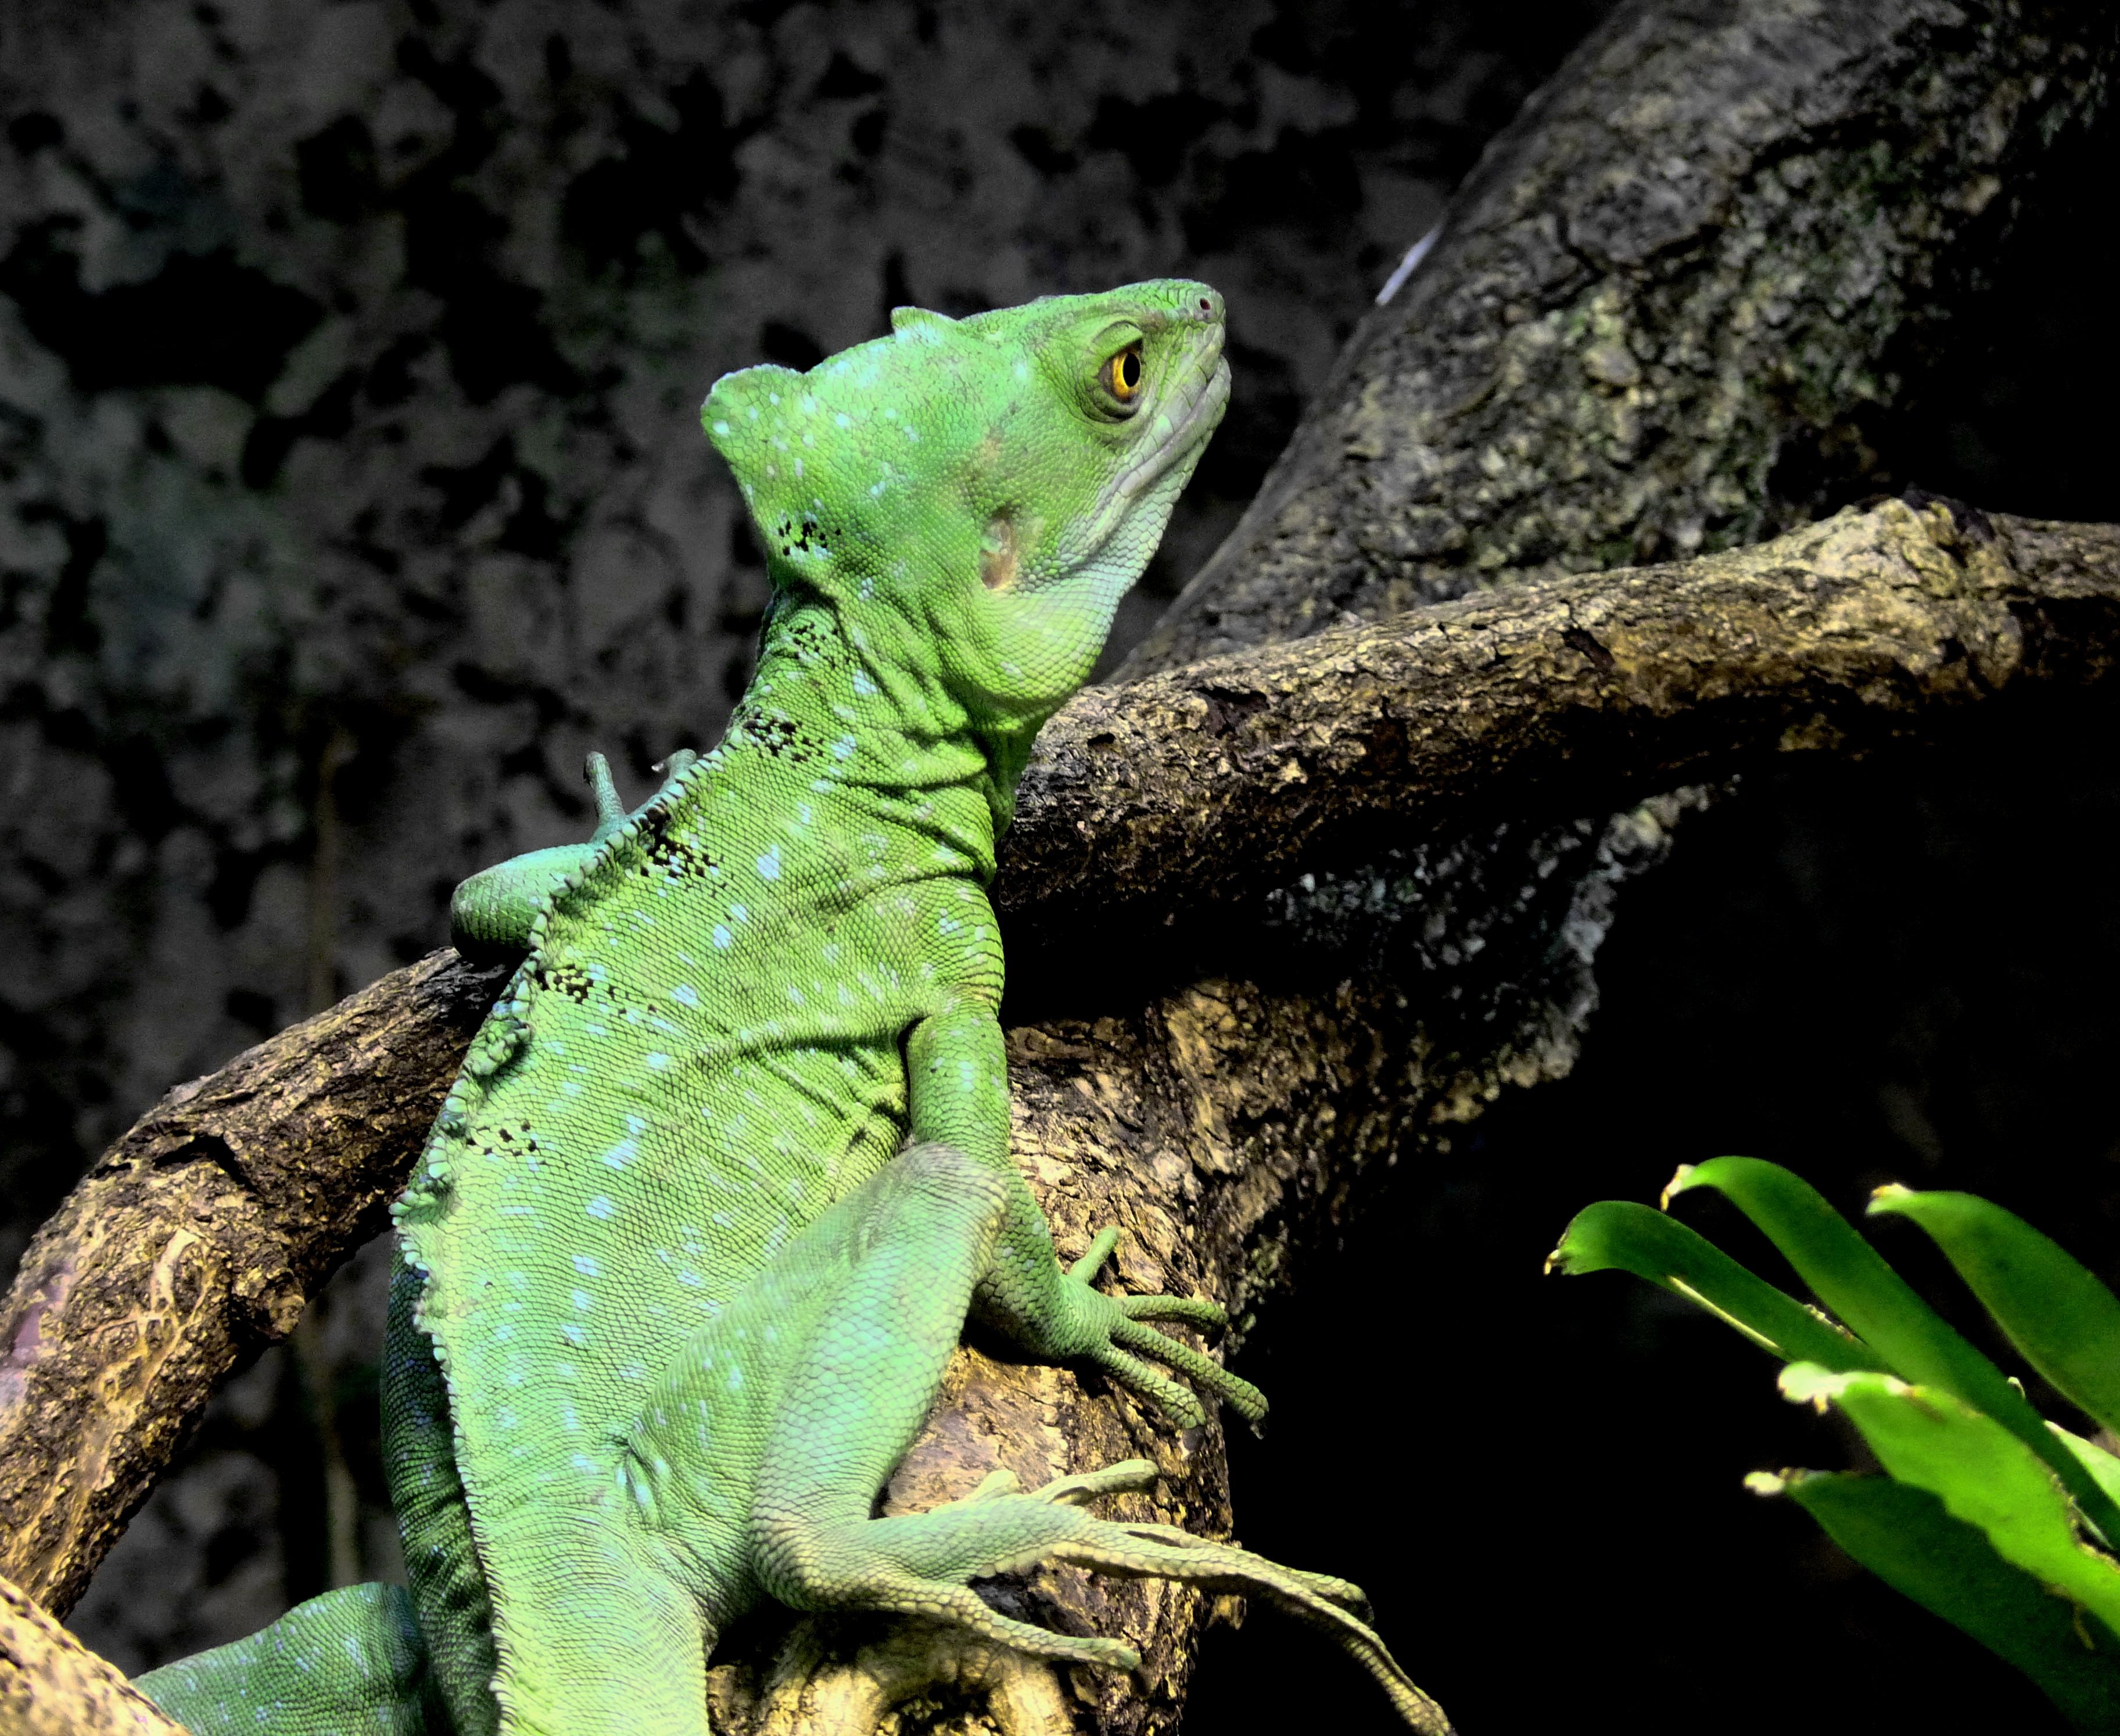
tree, nature, branch, animal, wildlife, zoo, green, jungle, color, reptile, scale, close, iguana, fauna, lizard, green lizard, climb, chameleon, legs, eye, head, vertebrate, creature, dragon, terrarium, hidden, iguania, disguised, lacerta, insect eater, dactyloidae, scaled reptile, lacertidae, african chameleon, american chameleon